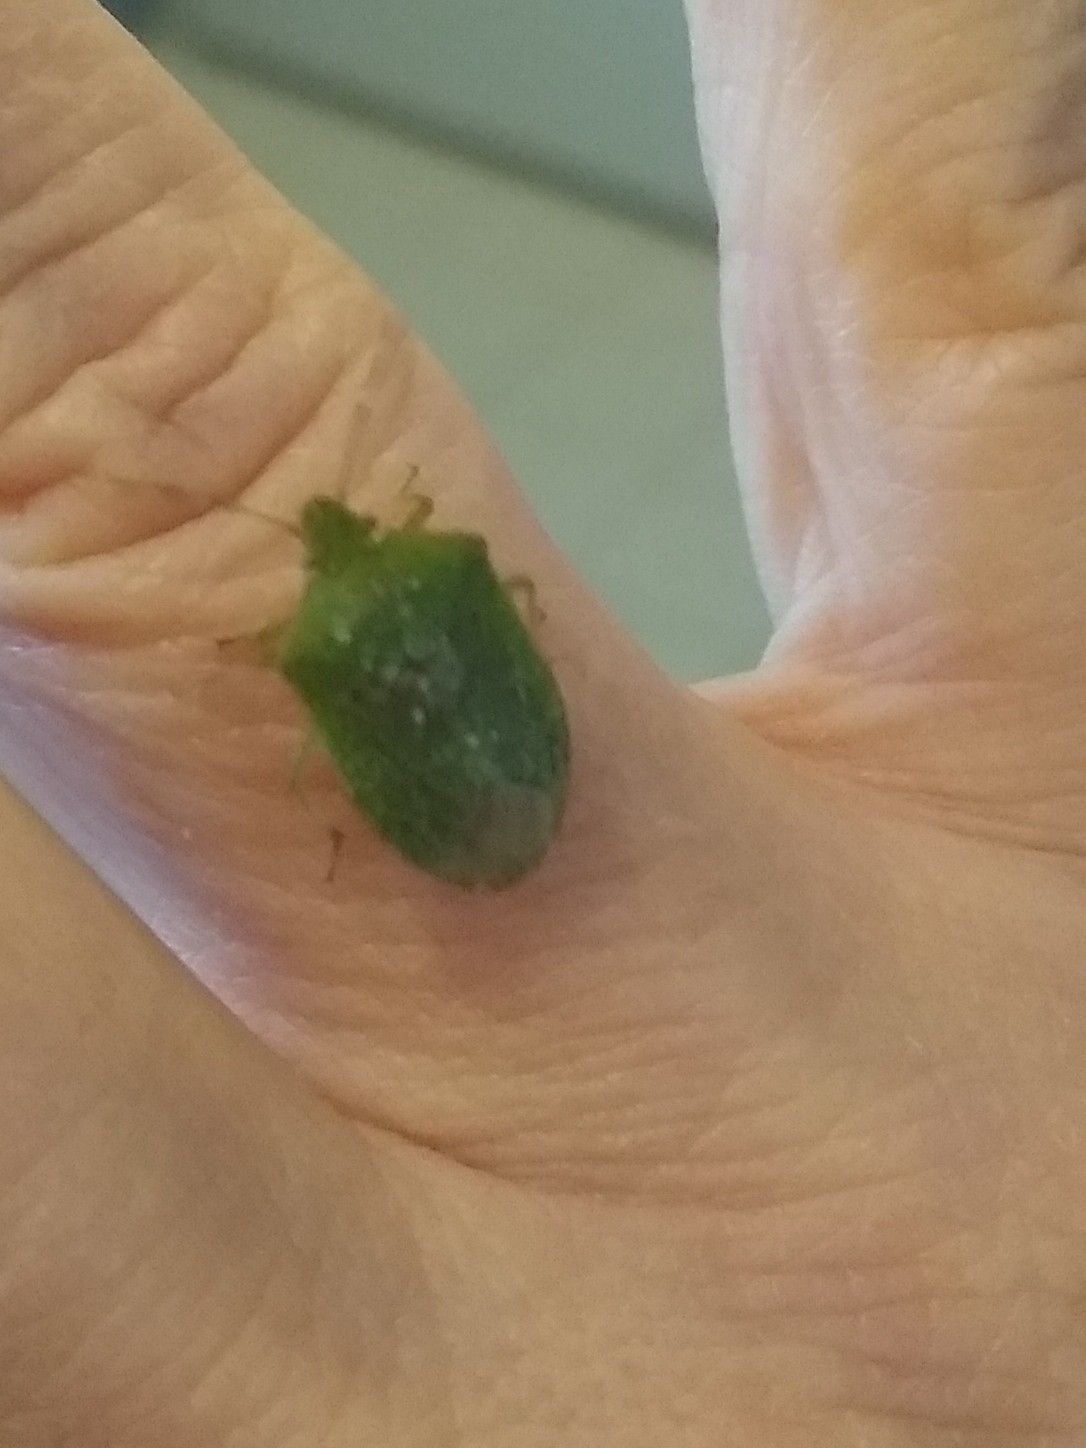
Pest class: stink_bug